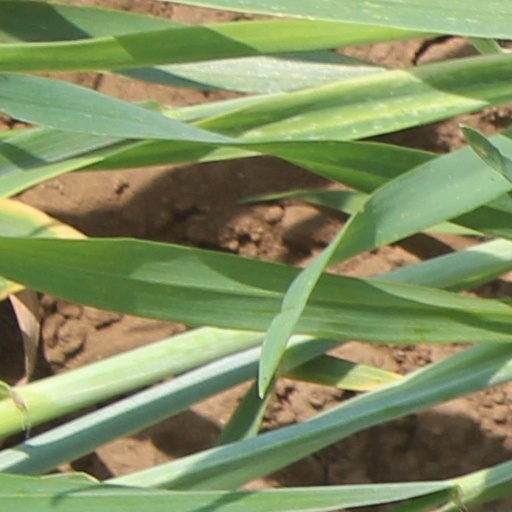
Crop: wheat